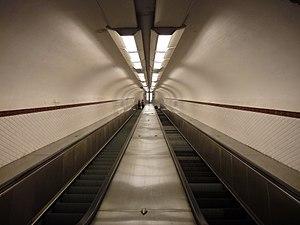
Le grand escalateur de la station de métro Télégraphe à Paris
Télégraphe est une station de la ligne 11 du métro de Paris, située à la limite des 19ᵉ et 20ᵉ arrondissements de Paris.